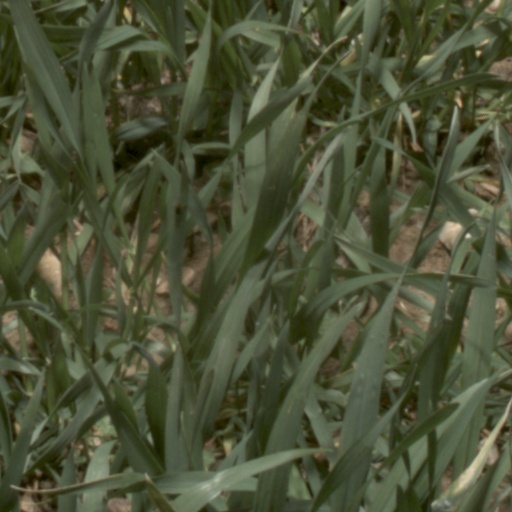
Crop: wheat